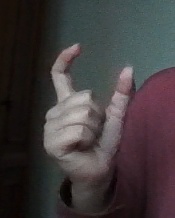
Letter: nun